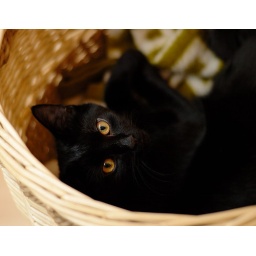
cat in a basket